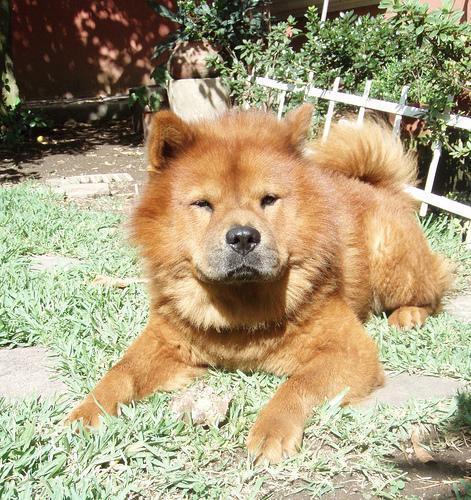
chow